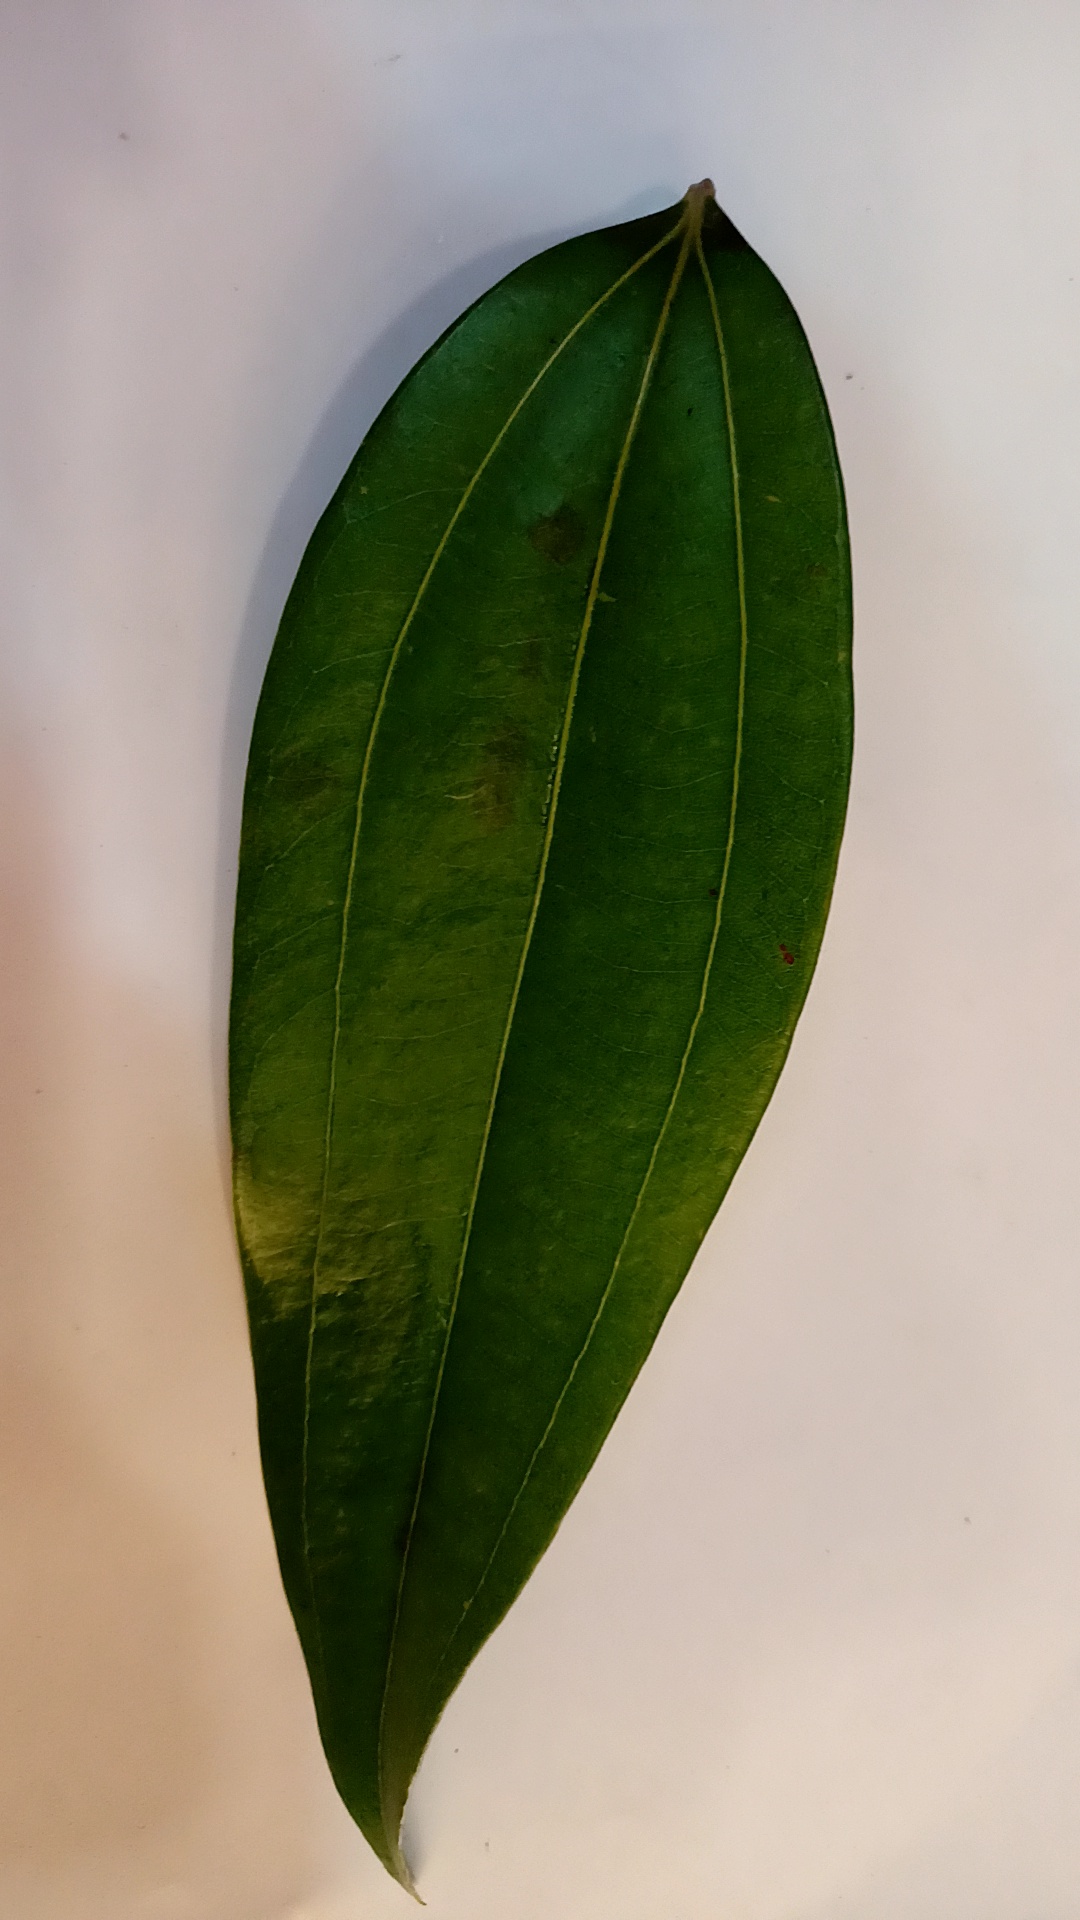
Label: Healthy